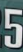
Number: 5